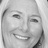
Emotion: happy